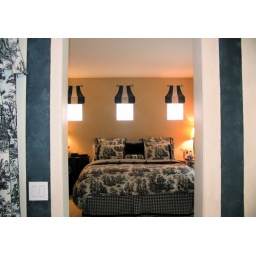
The master bath is painted in soft Waverly stripes and the adjacent bedroom features matching trompe loi'el awnings.